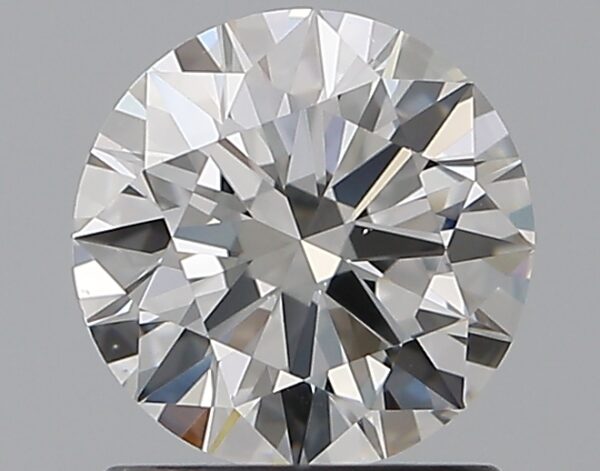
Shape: round
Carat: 1.01
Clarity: VS1
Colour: E
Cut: EX
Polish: EX
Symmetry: EX
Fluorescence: F
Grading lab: GIA
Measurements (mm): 6.46 x 6.51 x 3.92